Medina Armory

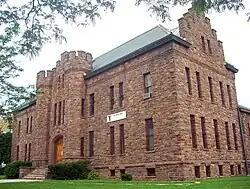
South elevation and east profile, 2010

The Medina Armory is located on Pearl Street in Medina, New York, United States. It is a large stone building constructed at the beginning of the 20th century.